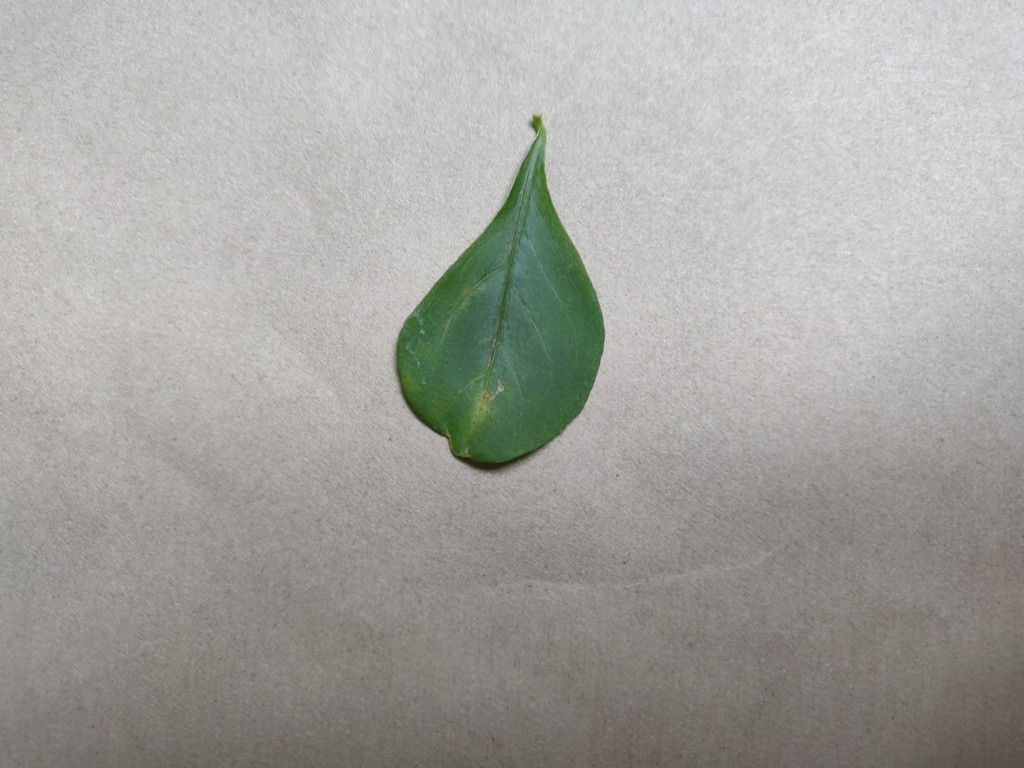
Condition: Unhealthy
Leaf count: single
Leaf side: front